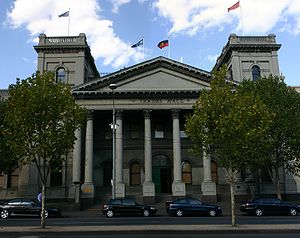
Australiens historie / Opgangstider, lavkonjunkturer og arbejderbevægelsen
Melbourne Trades Hall indgang ved Lygon Street
Australiens historie begyndte med migration til det australske kontinent nordfra for omkring 40.000-50.000 år siden. Den skrevne historie om Australien begyndte, da hollandske opdagelsesrejsende opdagede landet i det 17. århundrede. Tolkningen af Australiens historie er foreløbig en omstridt sag, specielt vedrørende den britiske kolonisering og behandlingen af de indfødte aboriginer.